73rd Light Anti-Aircraft Regiment, Royal Artillery

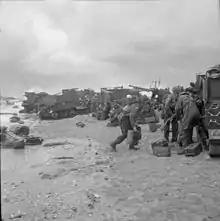
Troops of 3rd Division sheltering on Sword on D-Day, with Bofors gun in background.

220/73 LAA Bty and 1 Troop of 322/93 LAA Bty were assigned to the neighbouring 'N' AA Assault Group under RHQ of 103rd HAA Rgt. One troop of 296/73 LAA Bty was assigned to 'P' AA Assault Group on Juno Beach, the other was held in reserve in England.